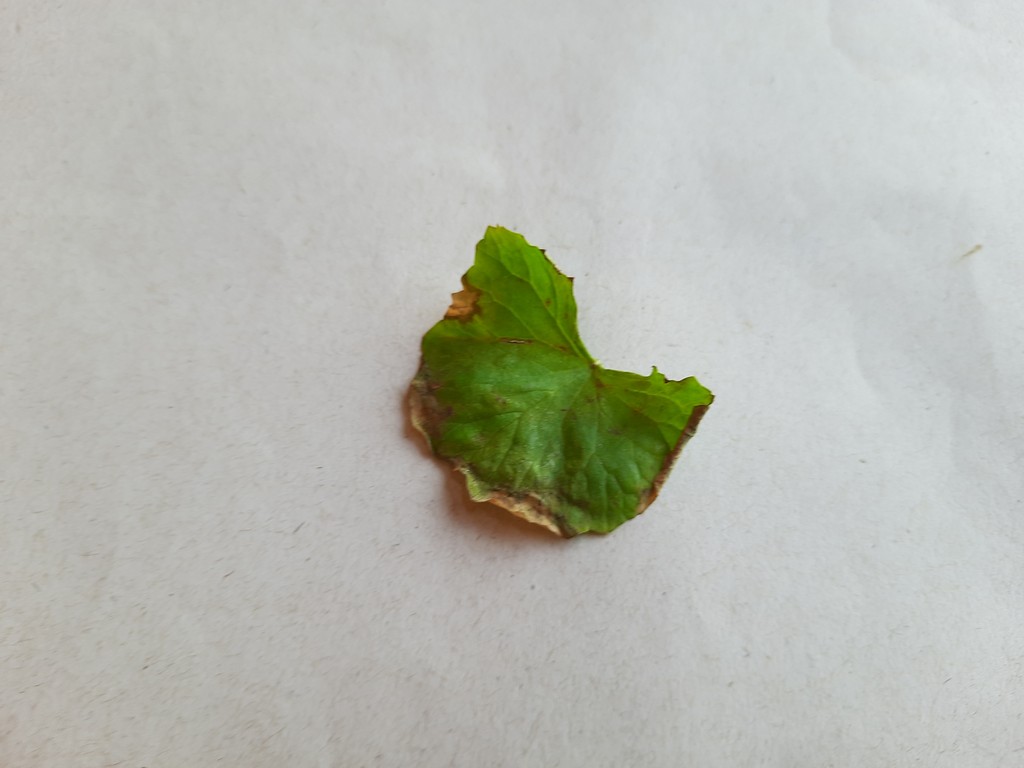
Label: Unhealthy